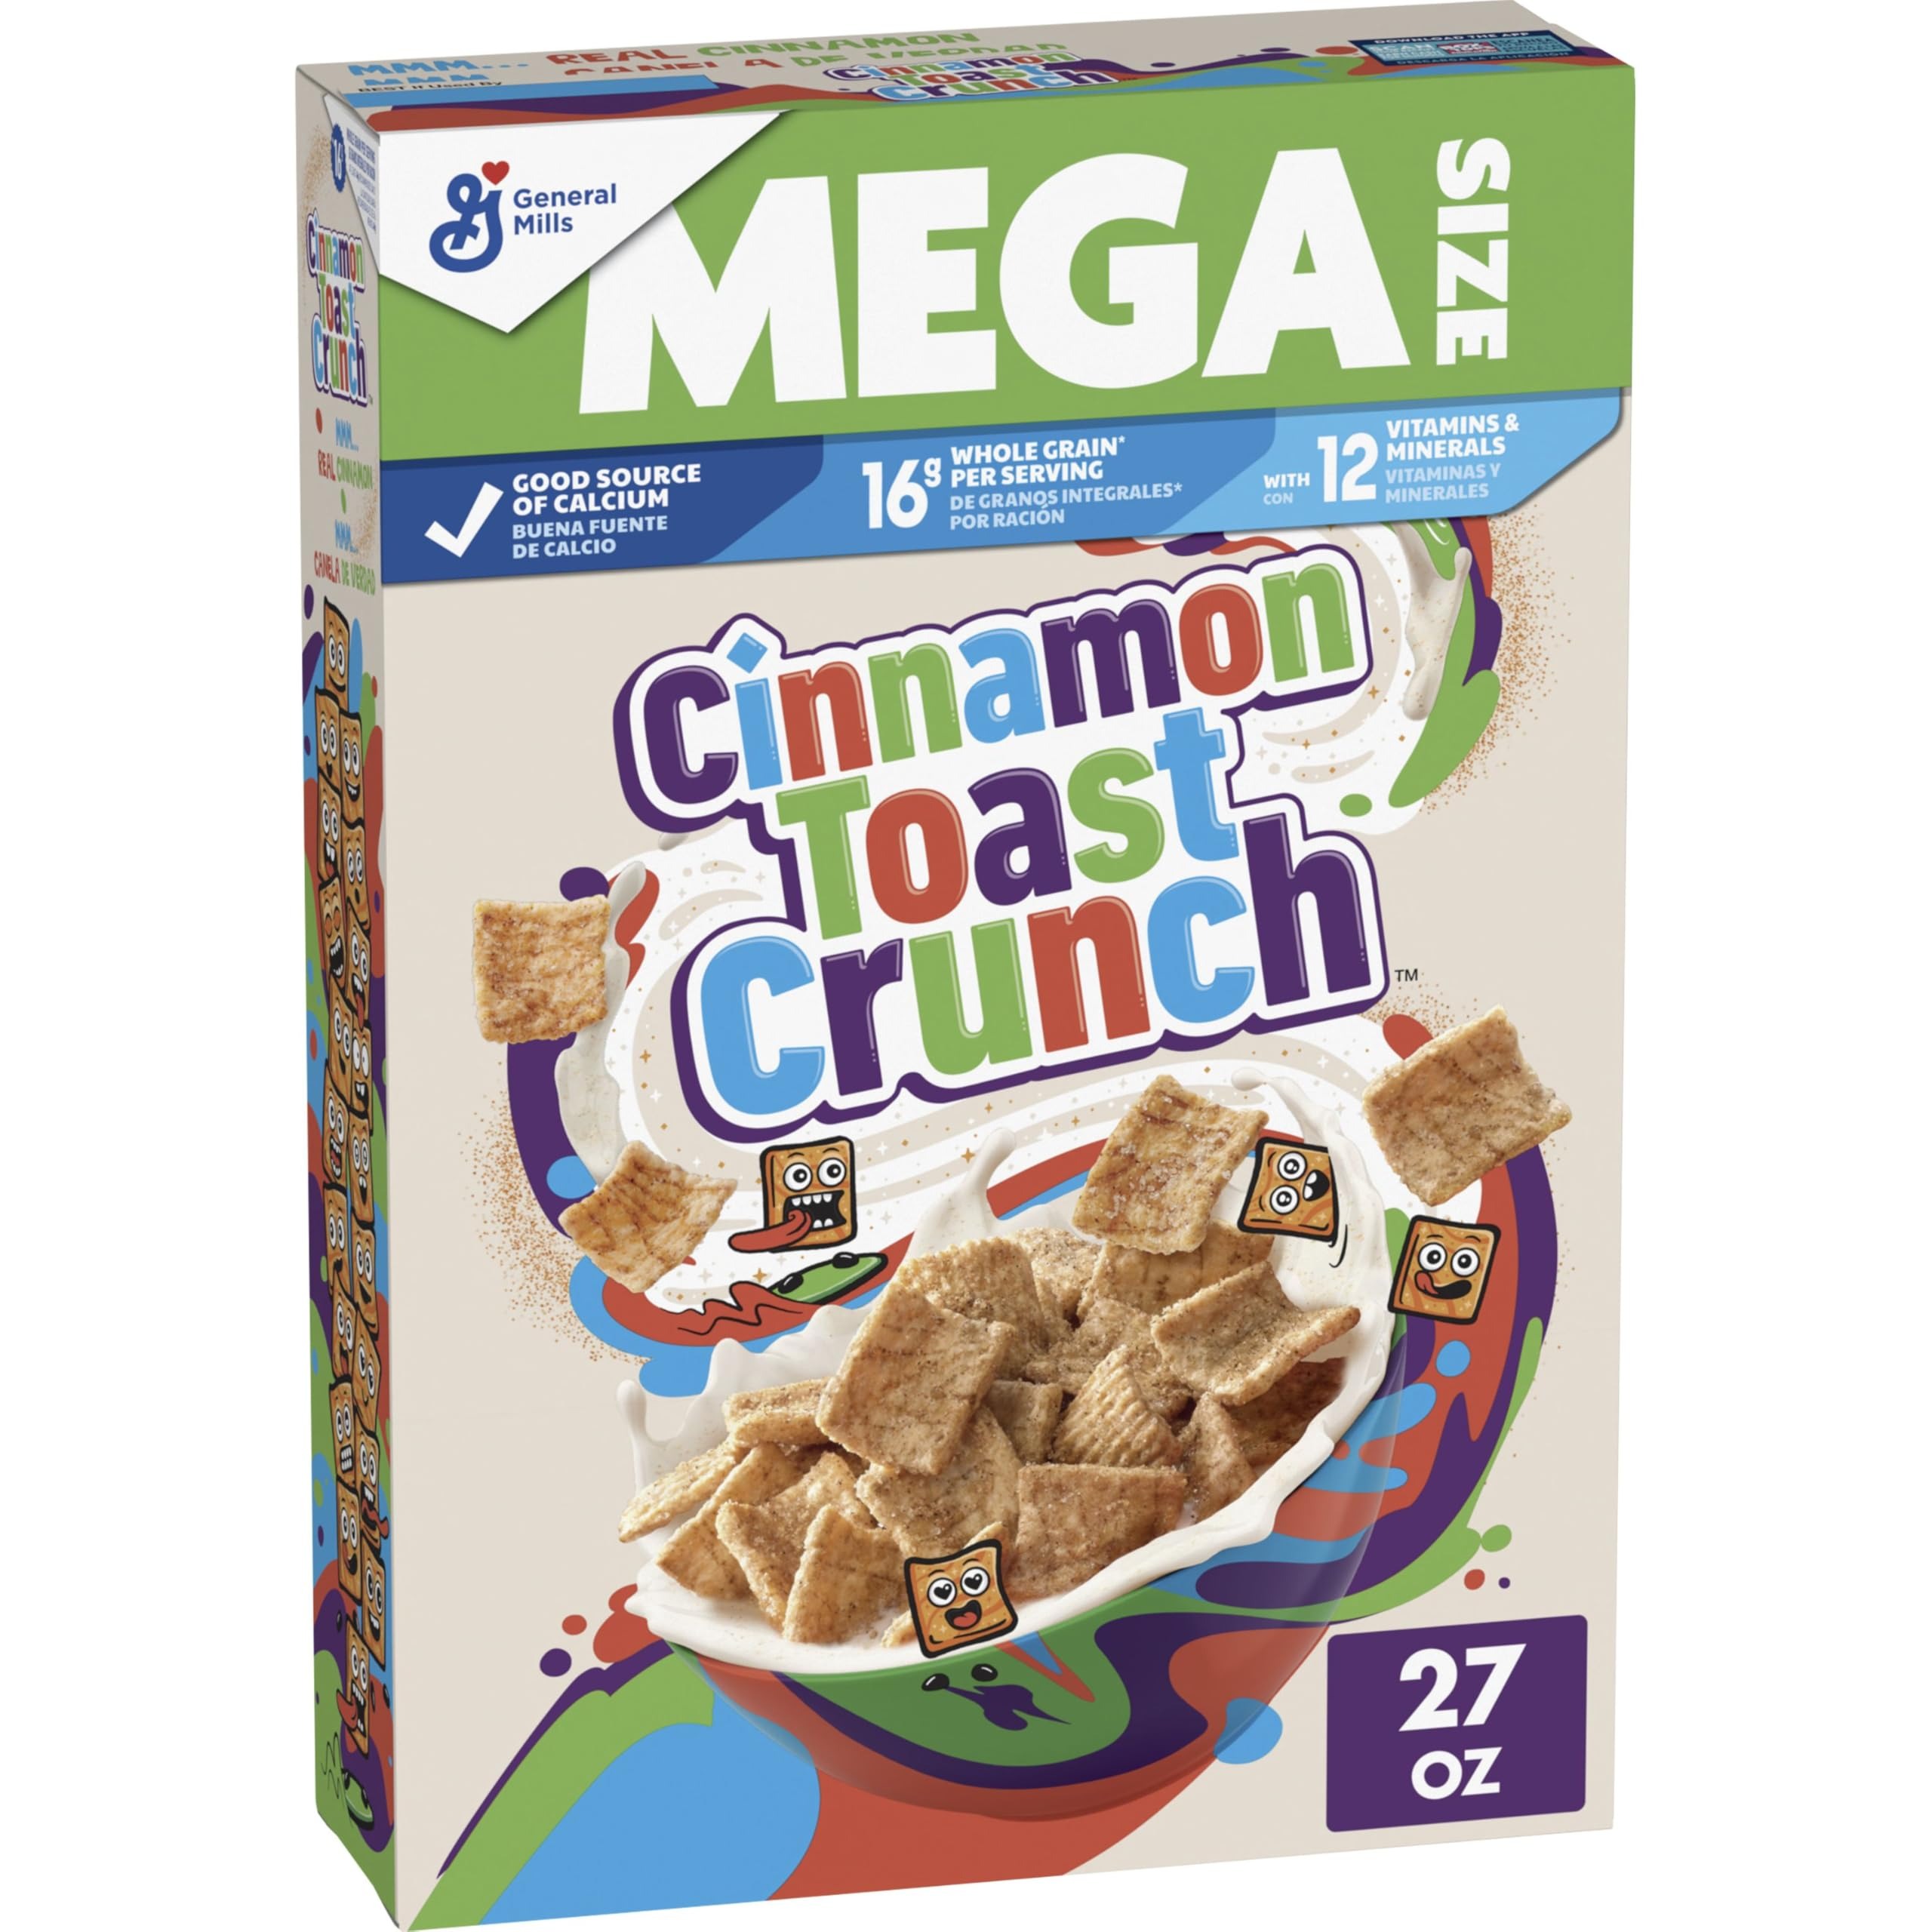
Item Name: Cinnamon Toast Crunch Breakfast Cereal, Crispy Cinnamon Cereal, Mega Size, 27 oz
Bullet Point 1: CINNAMON CEREAL: Crispy cereal squares made from whole wheat and rice, blasted with epic cinnamon sugar CINNADUST; A morning food the whole family can enjoy
Bullet Point 2: WHOLE GRAIN: Each serving provides 16g whole grain (at least 48g recommended daily), 12 vitamins and minerals, and a good source of calcium
Bullet Point 3: BREAKFAST FOOD OR SNACK: Try it with or without milk as part of an easy breakfast; Serve some as a quick teen or kids snack; Pack some crispy cereal to go in a school snacks tote, lunch box, or backpack
Bullet Point 4: SWEET TREATS: A delicious addition to homemade cereal bars, party mix, ice cream toppings, and other snacks for kids and adults; Keep a box in your pantry for any time you crave the cinnamon-y taste
Bullet Point 5: CONTAINS: One cardboard box of crunchy Cinnamon Toast Crunch Breakfast Cereal, Crispy Cinnamon Cereal, Mega Size, 27 oz; Perfect for instant snacking, or a part of breakfast and meals
Value: 27.0
Unit: Ounce

Price: 8.03